2019 Coke Zero Sugar 400

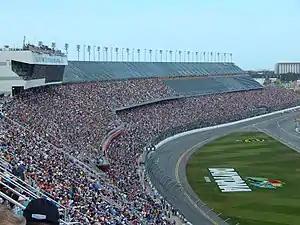
Daytona International Speedway, the site of the race.

The race was held at Daytona International Speedway, a race track located in Daytona Beach, Florida, United States. Since opening in 1959, the track is the home of the Daytona 500, the most prestigious race in NASCAR. In addition to NASCAR, the track also hosts races of ARCA, AMA Superbike, USCC, SCCA, and Motocross. It features multiple layouts including the primary high speed tri-oval, a sports car course, a motorcycle course, and a karting and motorcycle flat-track. The track's infield includes the Lake Lloyd, which has hosted powerboat racing. The speedway is owned and operated by International Speedway Corporation.